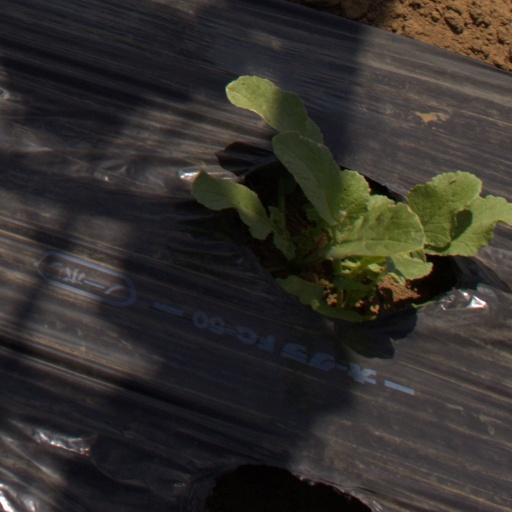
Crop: Jerusalem artichoke